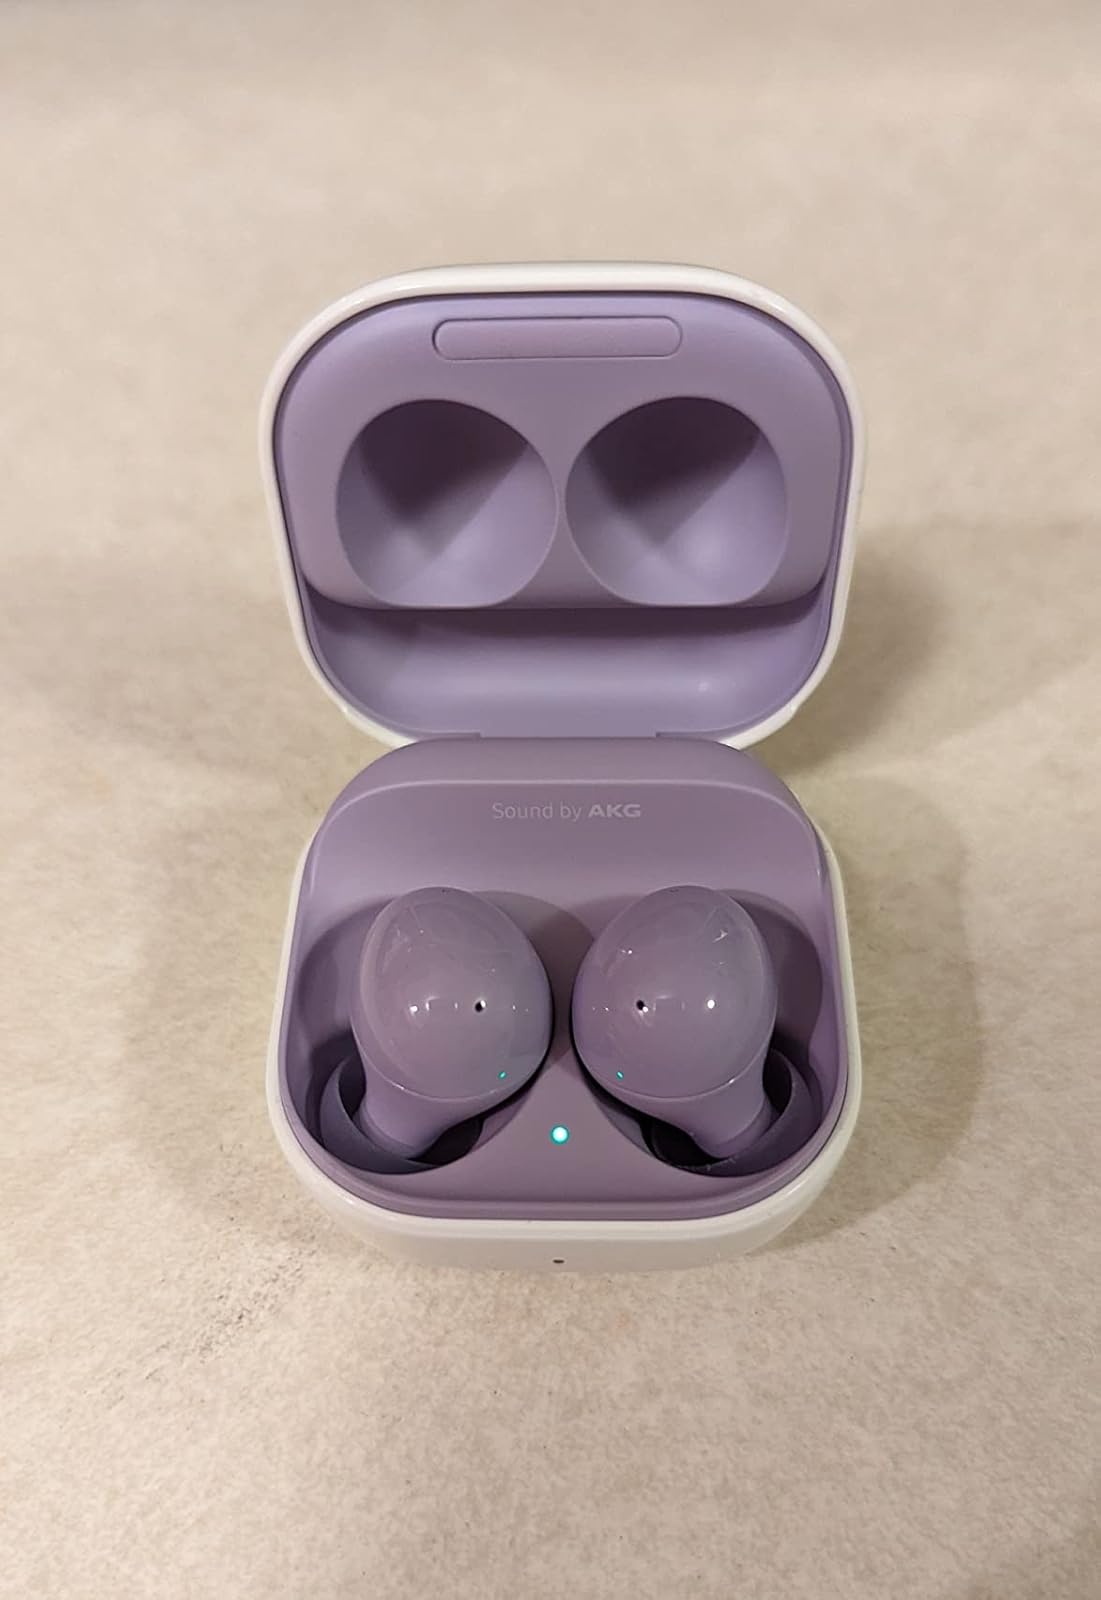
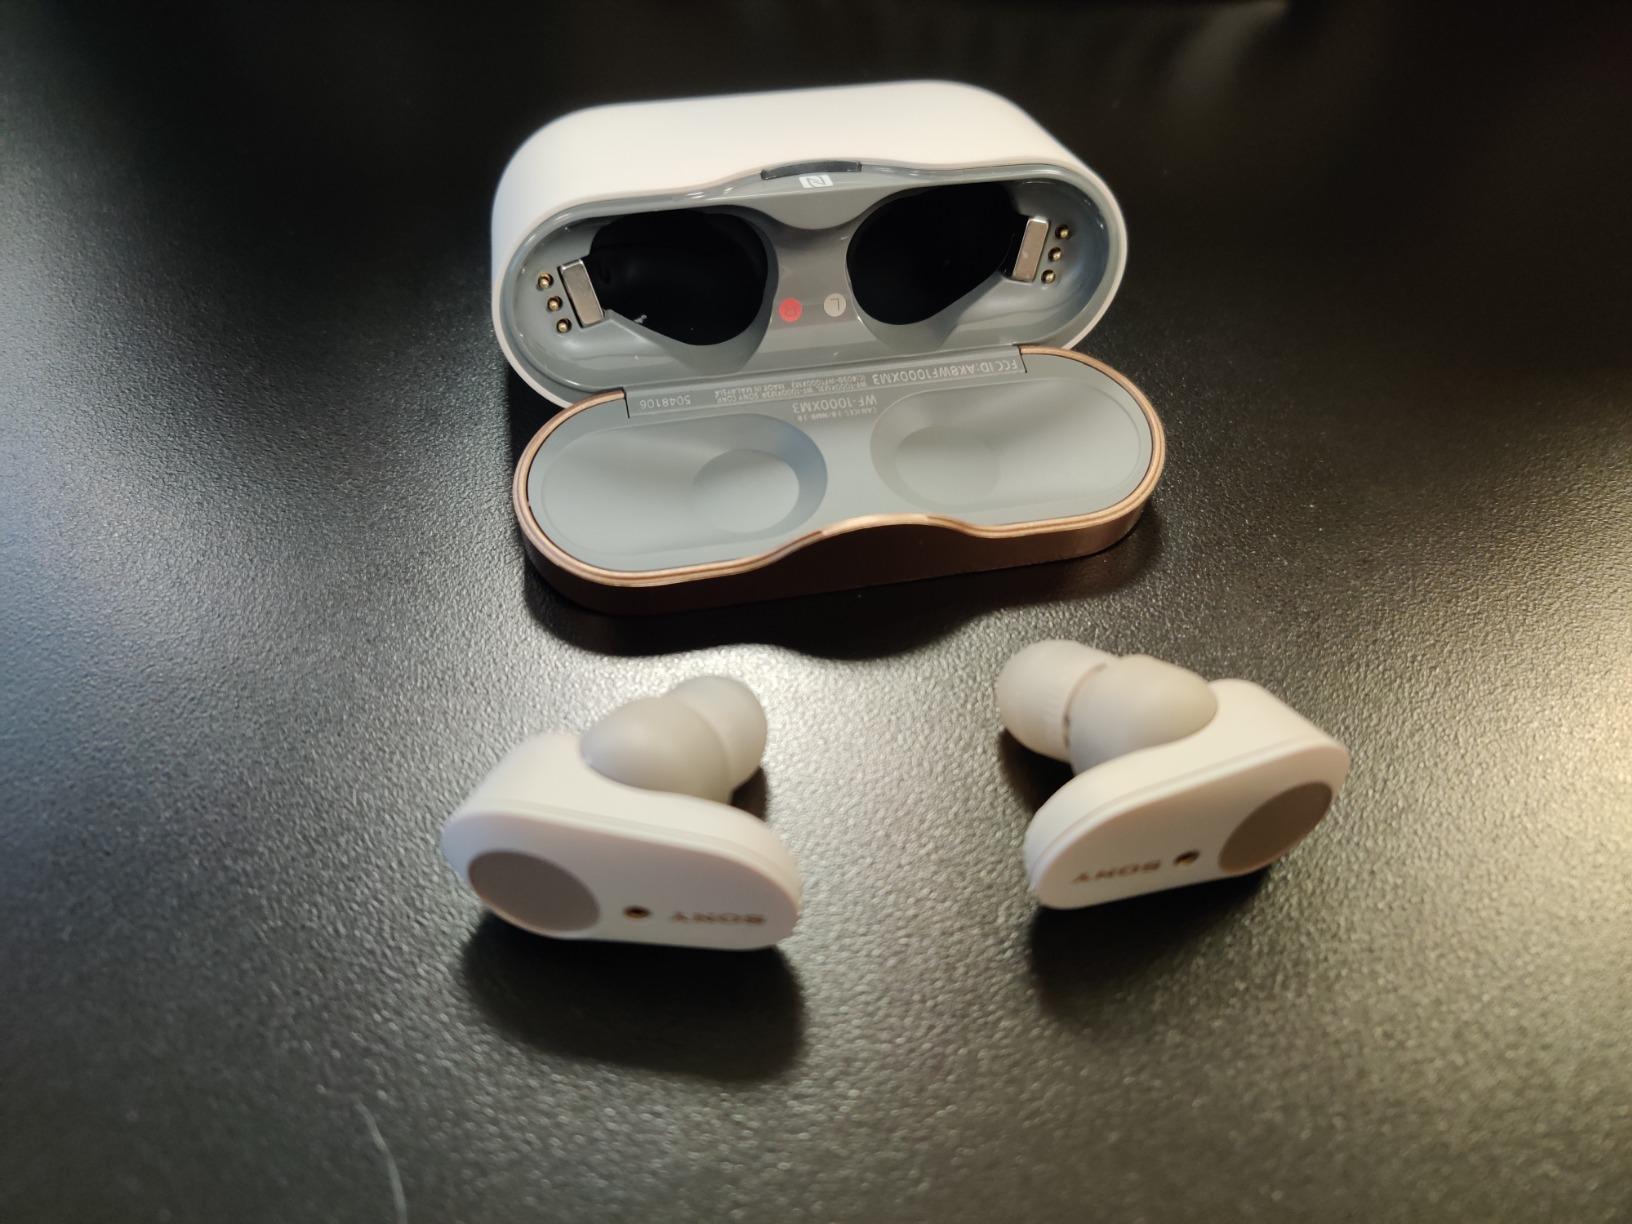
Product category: earbuds
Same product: no